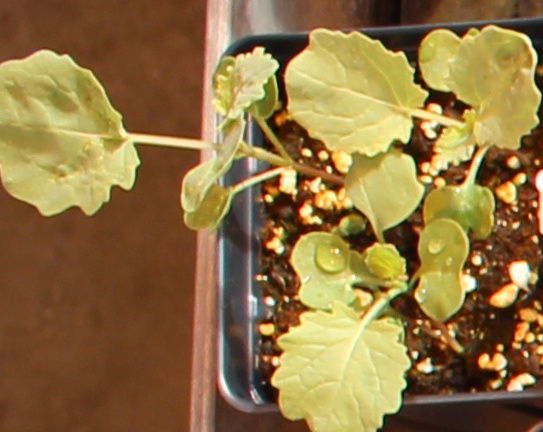
Label: Canola